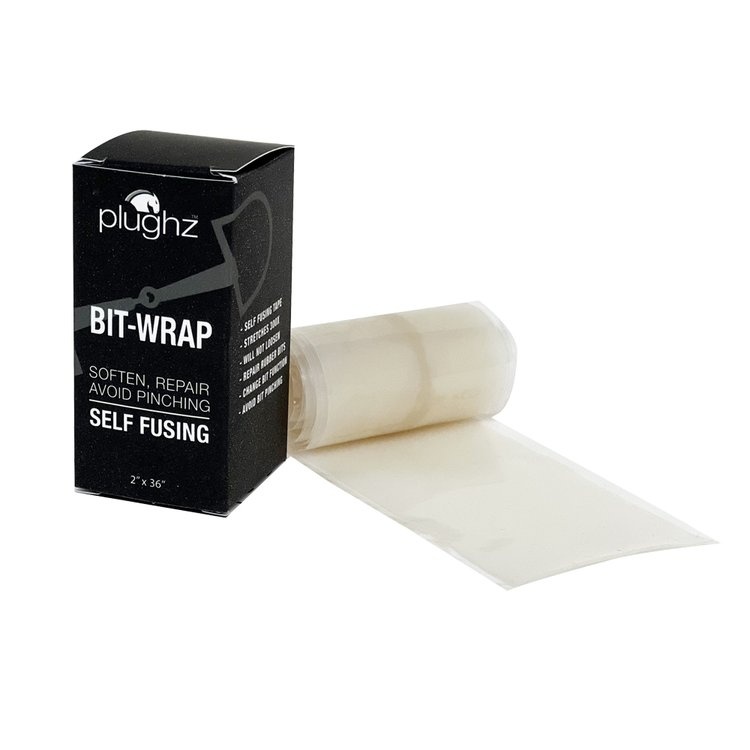
Plugz Bit Wrap
Brand: Plugz
Category: Sporting Goods > Outdoor Recreation > Equestrian > Horse Tack Accessories > Saddle Accessories